Rob Witschge

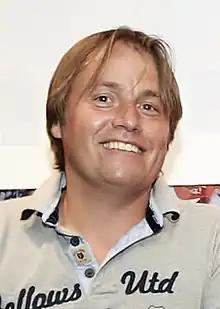
Witschge in 2012

Robert Witschge (born 22 August 1966) is a Dutch former professional footballer who played as a midfielder.